Kōen-Kami Station

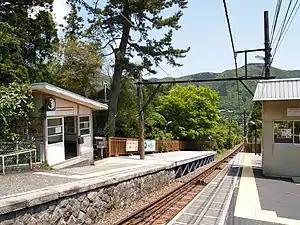
The station platforms in May 2009

is a funicular railway station on the Hakone Tozan Cable Car Line in the town of Hakone, Ashigarashimo District, Kanagawa Prefecture, Japan, operated by Hakone Tozan Railway.